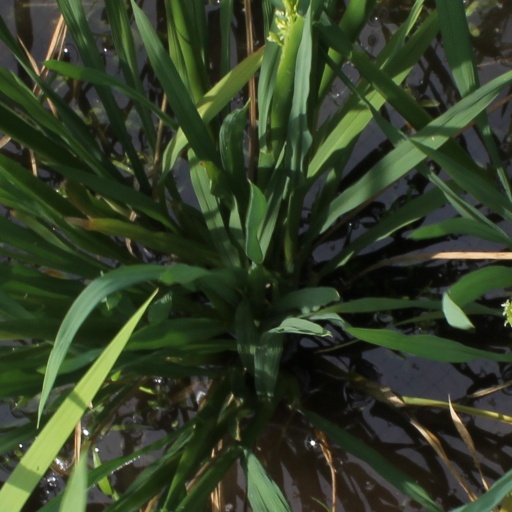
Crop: rice